Praia do Guincho

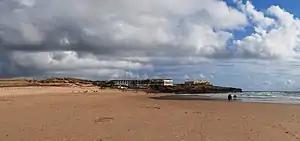
The Guincho beach viewed from north, with the Fortess of Guincho in the back

Praia do Guincho (English: Guincho Beach) is an Atlantic beach located on Portugal's Estoril coast, 5 km from the town of Cascais, and is located in the municipality of Cascais, more precisely in the parishes of Cascais e Estoril and Alcabideche, in the District of Lisbon. Guincho is situated close to several small villages, including Areia, Charneca, Figueira do Guincho and Biscaia.